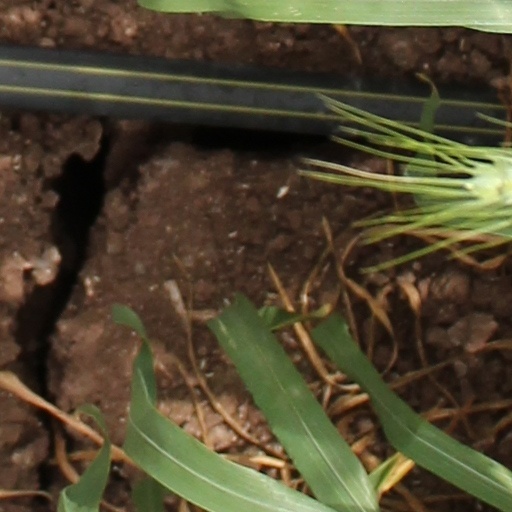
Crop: wheat